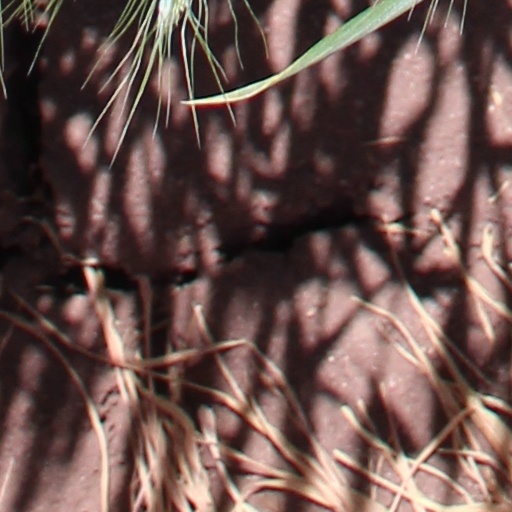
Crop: wheat